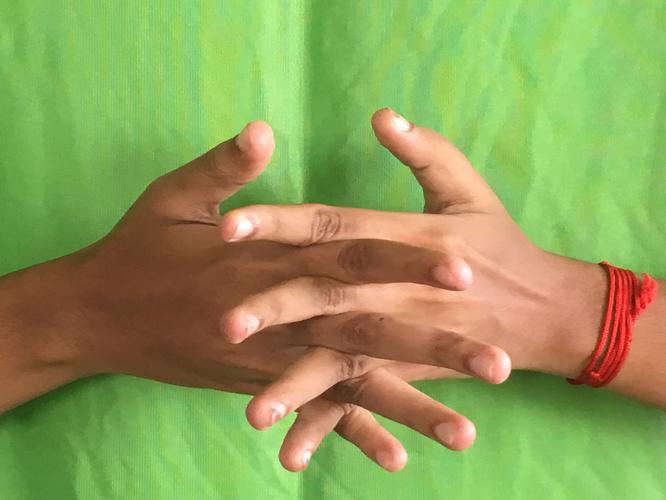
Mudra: Karkatta
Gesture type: double_hand